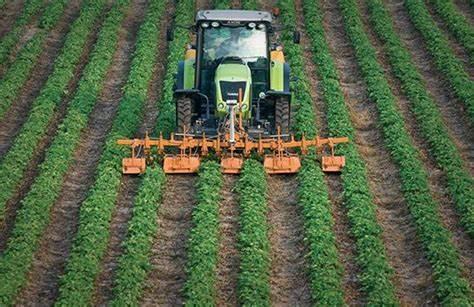
[csTractor[cs] kubwa ya kijani na nyeusi inaonekana ikifanya kazi shambani. Ina jembe au zana nyingine ya kilimo inayoambatanishwa nyuma. Inaonyesha kilimo cha safu. Shamba imepangwa kwa mistari mirefu ya mimea midogo inayoonyesha bustani kubwa.